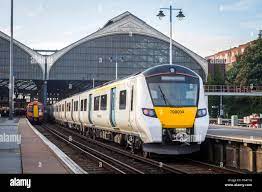
Vehicle type: Trains